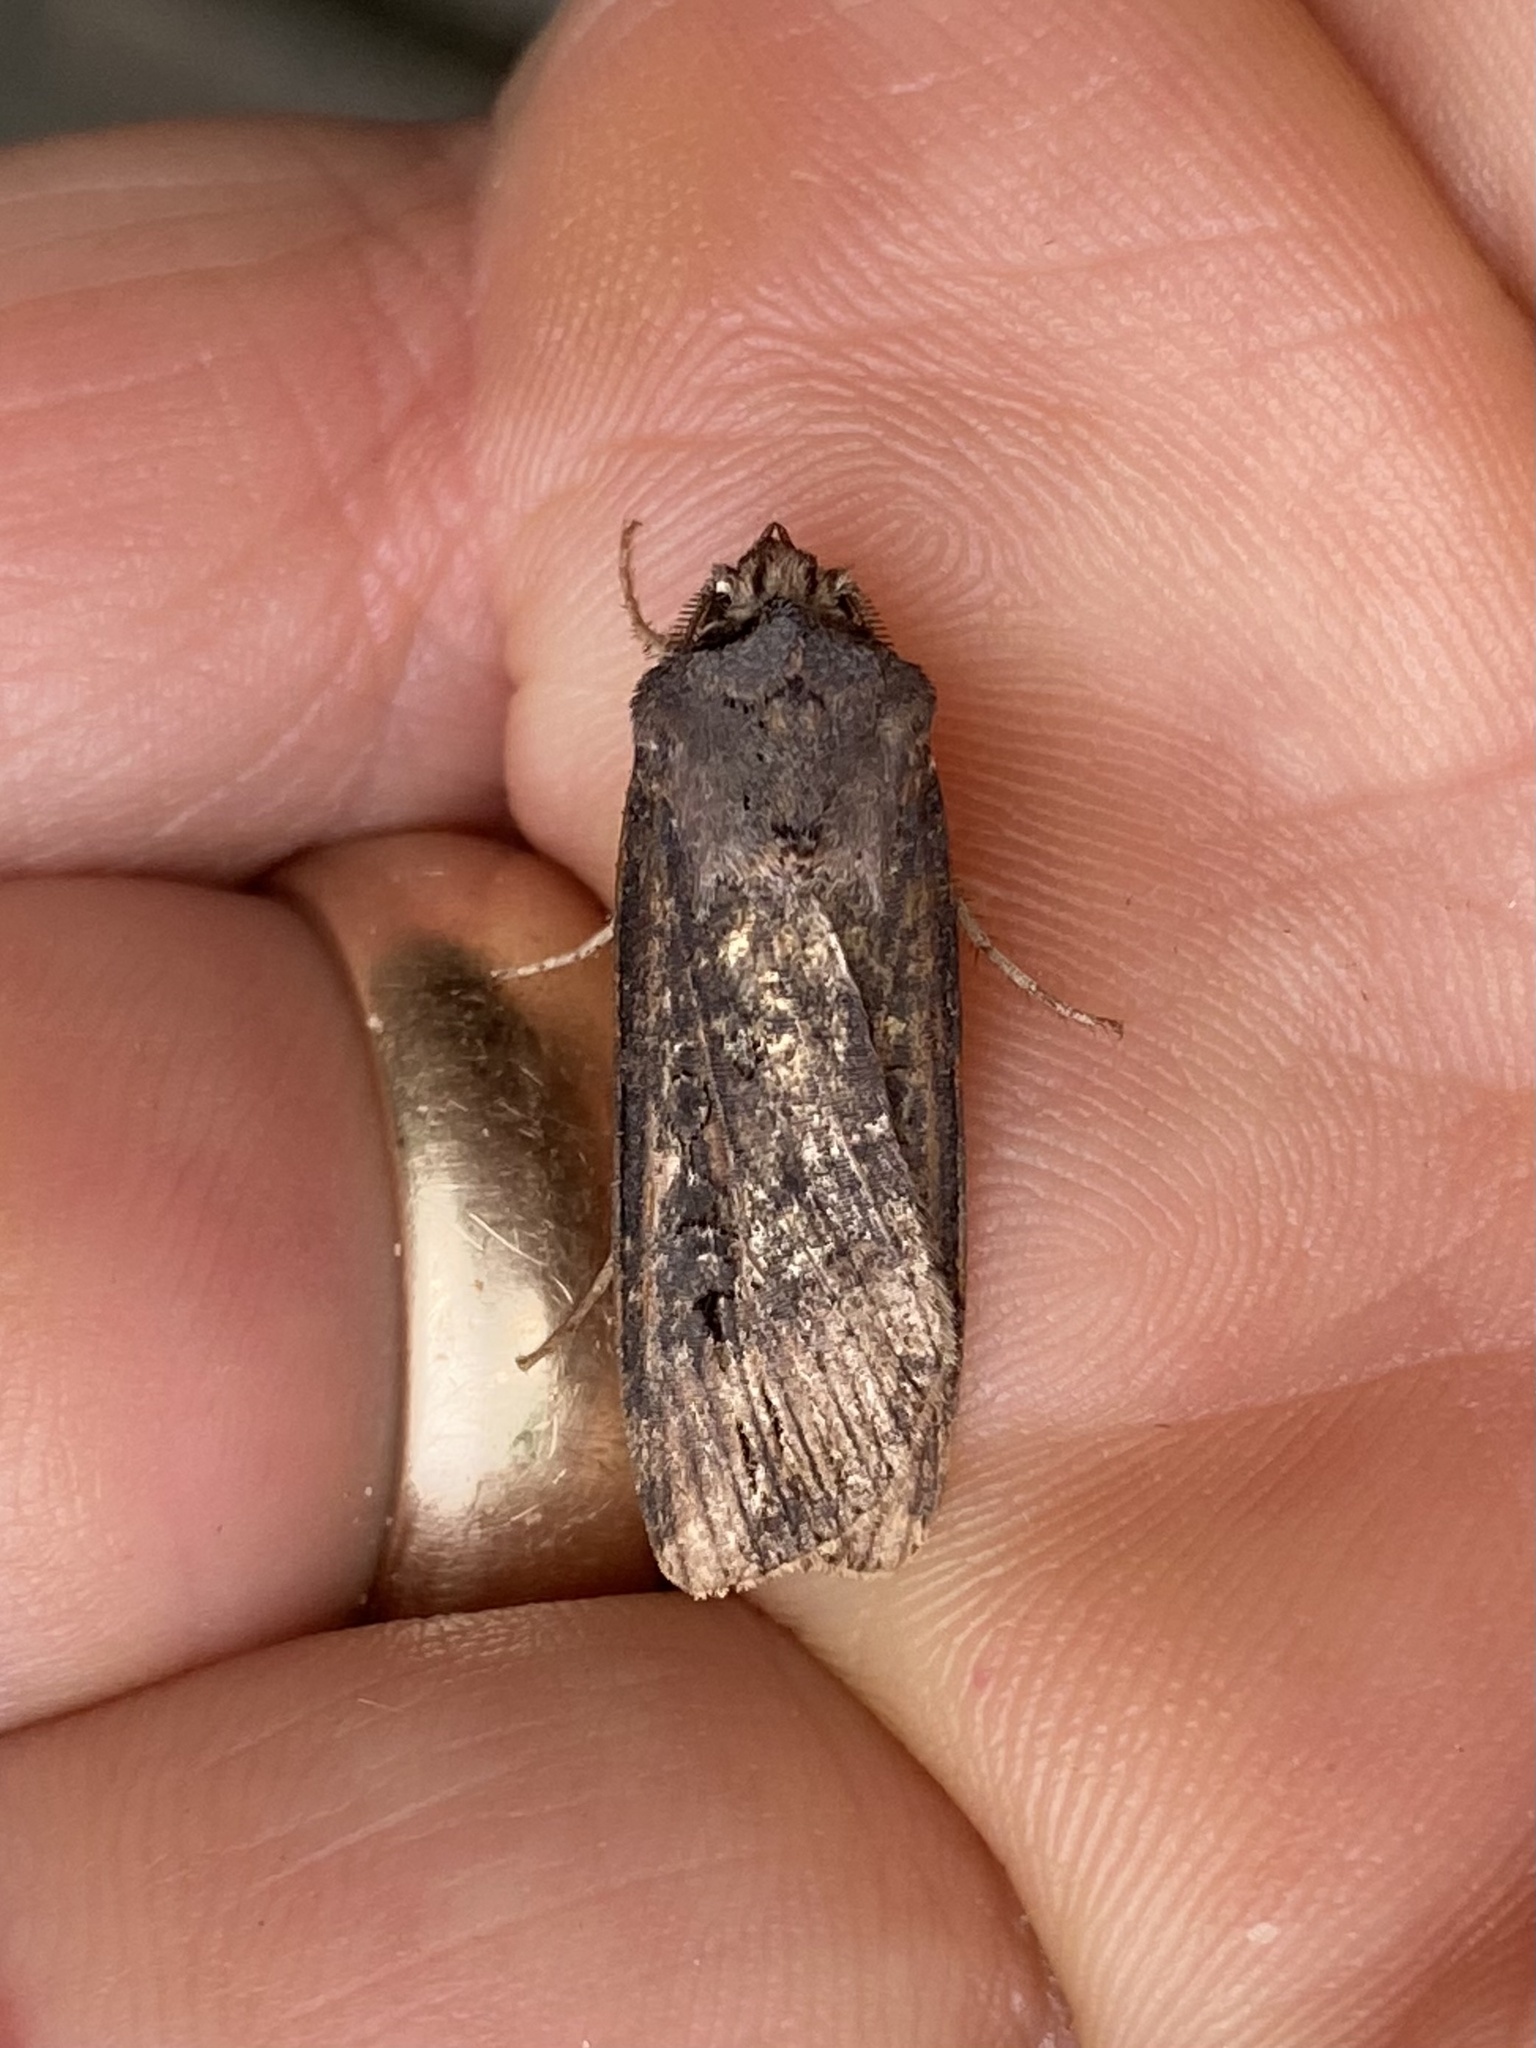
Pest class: cutworms